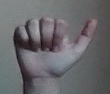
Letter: dhad